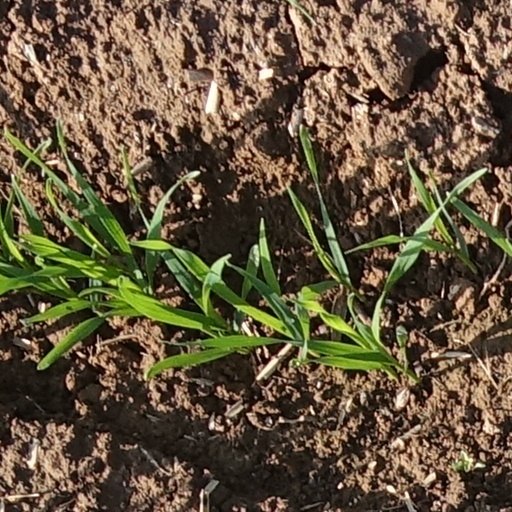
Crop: wheat